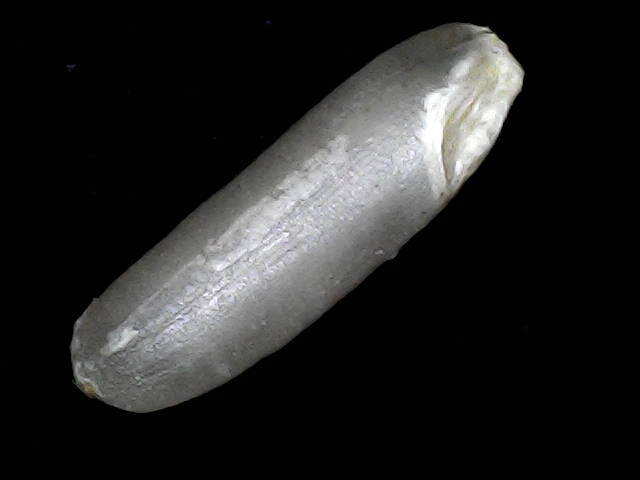
Rice variety: BD75